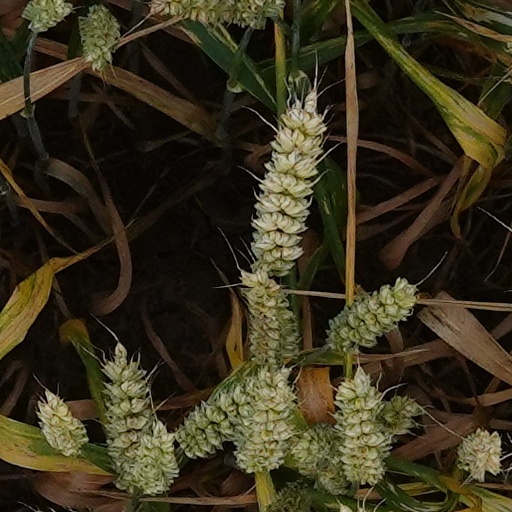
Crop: wheat